Francisco Vázquez Vázquez

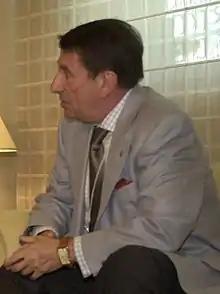

Francisco José Vázquez Vázquez (born 9 April 1946) is a Spanish politician who represented the Socialists' Party of Galicia. He was mayor of his hometown of A Coruña from 1983 to 2006, and also served in the Parliament of Galicia and both chambers of the Cortes Generales. From 2006 to 2011, he was Spain's ambassador to the Holy See. Vázquez, who holds socially conservative beliefs, later left the Spanish Socialist Workers' Party due to differences in ideology.